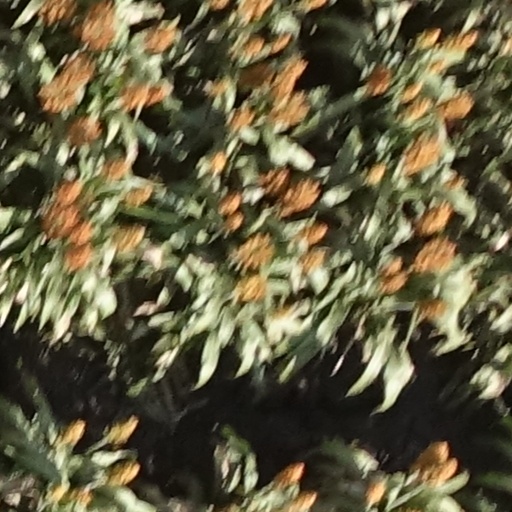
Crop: sorghum